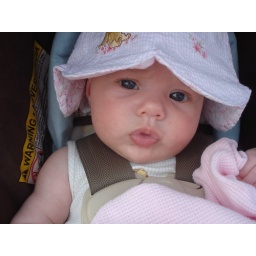
My Makenna in her car seat wearing her winnie the pooh sun hat